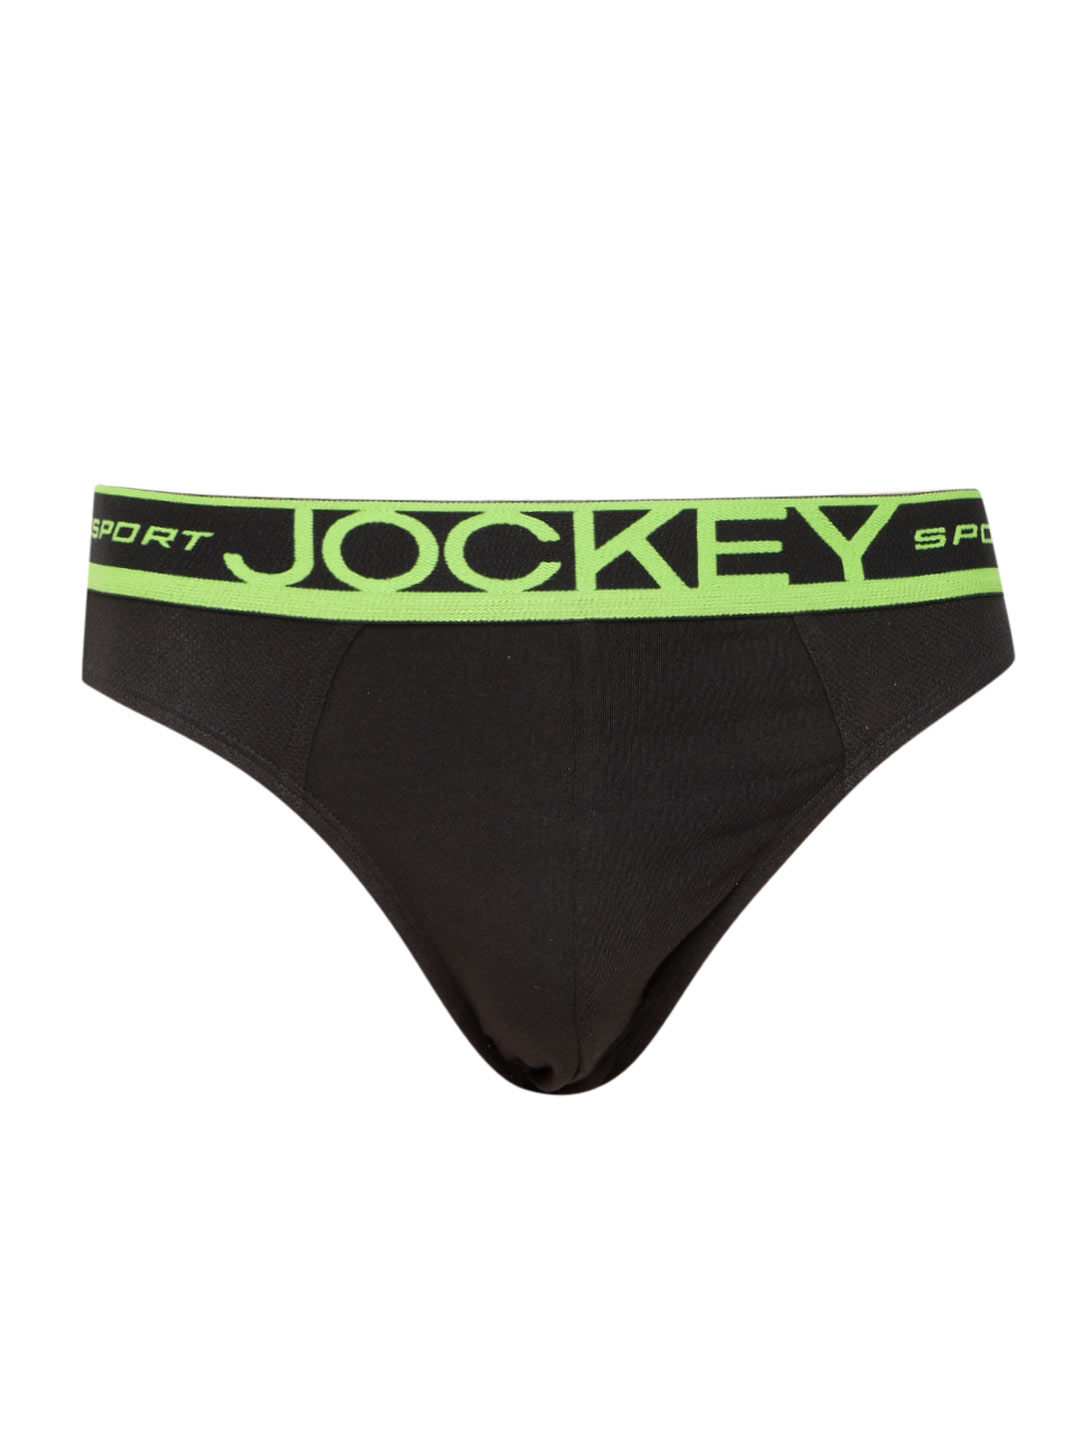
Jockey Men Pack of 5 Black Briefs SP 02
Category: Apparel / Innerwear / Briefs
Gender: Men
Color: Black
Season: Summer 2016
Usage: Casual